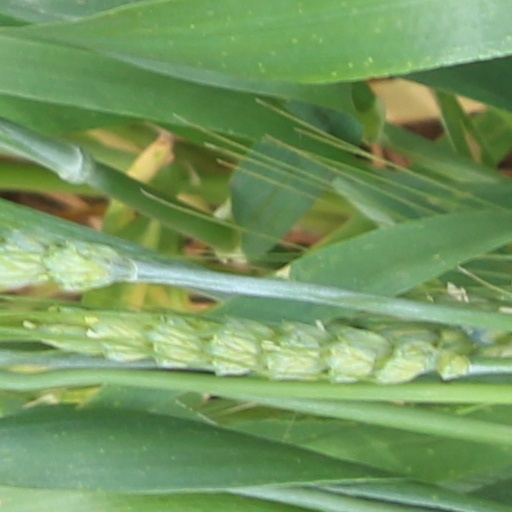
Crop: wheat